Kingston Presbyterian Church Cemetery

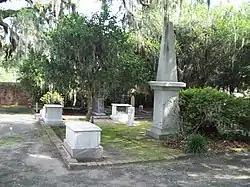
Beaty Family Plot, June 2010

Kingston Presbyterian Church Cemetery is a historic cemetery located at Conway in Horry County, South Carolina. It contains fine examples of Victorian-era funerary art, especially those in the Beaty family plot. Portions of the cemetery site were first the old Kingston "burying ground", established about 1737, and burials continued until 1909. It is co-located with the Kingston Presbyterian Church, listed on the National Register of Historic Places in 2009.